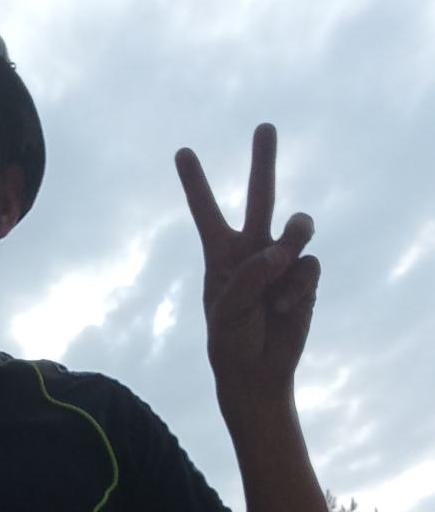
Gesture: peace